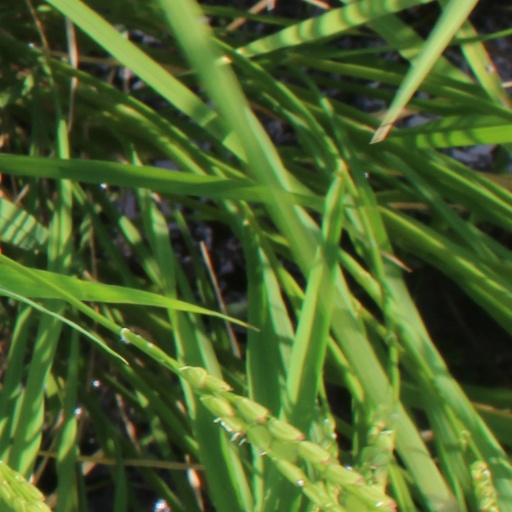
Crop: rice